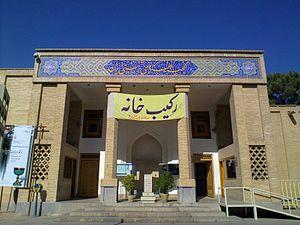
Ispahan ou Isfahan est une ville d’Iran, capitale de la province d’Ispahan. Elle est située à 340 kilomètres au sud de la capitale, Téhéran. Troisième ville d’Iran en nombre d'habitants (après Téhéran et Mashhad) avec 2 031 324 habitants en septembre 2015, la zone métropolitaine d’Ispahan est un des centres majeurs de l’industrie et de l’enseignement en Iran. Ispahan a été capitale de l'empire perse sous la dynastie des Safavides entre le xvie siècle et le xviiie siècle. La ville est bien irriguée et noyée de verdure, ce qui offre un contraste bien particulier avec les étendues désertiques qui l’entourent. Les travaux entrepris sous le chah Abbas faisant d'Ispahan une vitrine de l'architecture et de l'art safavide extrêmement raffiné, ainsi que les nombreux monuments islamiques construits entre le xie et le xixe siècle, font d'Ispahan un des joyaux du Moyen-Orient. Italiano: Esfahān è una città nell'Iran centrale con 1.600.000 abitanti (stima 2007) sul fiume Zayandeh, 400 chilometri dal Golfo Persico a un'altezza di 1590 metri sopra il livello del mare, nelle montagne dello Zagros. È la capitale della regione di Esfahan con 4.600.000 abitanti (stima 2006) e con una superficie di 107.027 km². Lo hinterland economico di Esfahān è la zona circostante in cui sono prodotti cotone, grano e tabacco. Le industrie tradizionali della città includono quella tessile - cotone, seta e lane, broccato e moquette - ma anche quella alimentare e metallurgica. Le industrie moderne, a parte la siderurgia, sono quelle legate alla raffinazione del petrolio. 한국어: 이스파한 은 테헤란 남방 420㎞ 이란 고원 위의 교통의 요지에 있는 미려한 도시이다. 인구는 약 150만명으로 이란에서 세 번째로 큰 도시이며 광역권을 포함하면 약 340만명으로 두 번째로 큰 광역도시권이다. 이 도시의 존재는 아케메네스 왕조 시대로 거슬러 올라가며, 10세기에는 이미 이스파한이란 이름으로 불리고 있었다. 이슬람 이후에는 특히 상업도시로서 번영, 칭기스 칸, 티무르에게 약탈을 당하기도 했다. 아바스 1세에 의하여 사파비 왕조의 수도로 선정되고 나서부터 크게 번영했다. 1597년 수도를 카즈빈에서 이스파한으로 옮기며 건축가와 공예인을 모아 세계에서 가장 아름다운 도시로 만들 야심으로 지은 곳으로 '이스파한은 세계의 절반'이라는 이란 속담으로까지 남을 정도로 찬사를 받았고, 오늘날까지 그 아름다움이 인정되며 유적이 잘 보존된 도시이다. 세계의 3대 광장의 하나인 '제왕광장(오늘날 이맘 광장)'이 있다. Tiếng Việt: Esfahān hay Isfahan, là một thành phố nằm cách Tehran 340 km về phía nam, là tỉnh lỵ của tỉnh Esfahan và là thành phố lớn thứ ba của Iran (sau Tehran và Mashhad). Thành phố Esfahan có dân số 1.986.542 còn vùng đô thị có dân số 3.430.353 người theo điều tra năm 2006. Đây là vùng đô thị đông dân thứ nhì tại Iran sau Tehran. 中文: 伊斯法罕為伊朗第三大城市，是伊斯法罕省的省會。據2006年統計，有人口1,583,609人。 العربية: أصفهان أو أصبهان هي إحدى مدن إيران ومرکز محافظة أصفهان على بعد 340 كم جنوب طهران ويبلغ عدد سكانها حوالي 3,100,000 ثلاثة ملايين ومائة ألف نسمة، تقع على نهر زاينده والذي يسمى في إيران «زاينده رود» ورود كلمة فارسية تعني «نهر». اختارتها اليونسكو كمدينة تراث إنساني. يقال لها من قبل مواطني إيران (بالفارسية: اصفهان نصف جهان، وتعني «اصفهان نصف العالم»)، نظرا لاحتوائها على الكم الهائل من التراث والأسواق التراثية الكبرى المنظمة التي لم يصل إليها العابثون والمستعمرون. हिन्दी: इस्फ़हान ईरान में इस्फ़हान प्रांत का एक जिला है। इस जिले की जनसंख्या वर्ष २००६ अनुसार १६,०२,११० है। यह मध्य ईरान के मार्क़ज़ी प्रांत में खोमैन से 160 किमी तेहरान 350 किमी दूरी पर स्थित है। यह इस्फ़हान प्रांत की राजधानी हैं और ईरान का तेहरान और माशहाद के बाद तीसरा बड़ा नगर हैं।[2]। Svenska: Esfahan är administrativ huvudort i den iranska provinsen Esfahan och är den tredje största staden i landet med 1 756 126 invånare vid folkräkningen 2011. Esfahan är en av Persiens äldsta städer. Den omnämns av Ptolemaios under namnet Aspadana, ett annat äldre namn var Djaiy. Esfahan verkar ha varit en betydande stad under den muslimska tiden, till det den 1387 ödelades av Timur Lenk. Ännu en blomstring inledde sedan Abbas I gjort staden till Persiens residensstad. Русский: Исфаха́н город в Иране на берегу реки Заянде, расположенный в 340 км к югу от Тегерана. Административный центр провинции Исфахан, третий по величине город Ирана (после Тегерана и Мешхеда). Население — 1583 тыс. человек (2006). В городе расположено большое число памятников исламской архитектуры XI—XIX веков. Особенно знамениты площадь Имама и пятничная мечеть — памятник Всемирного наследия. В Иране город часто называют Несф-е джеха́н («Половина мира»). Português: Isfahan ou Isfahã (antigamente grafada Ispahan, aportuguesada Ispaã(o)) é uma cidade do Irã, no centro do país, a 340 quilômetros ao sul de Teerã. Terceira maior cidade do país, e capital da província homônima, conta com uma população de 1 583 609 habitantes (dados de 2006), e sua região metropolitana tem 3 430 035, de acordo com o censo de 2006. Cidade antiquíssima, foi conhecida na Antiguidade por Aspadana, tendo sido à época uma das maiores cidades do mundo. Polski: Isfahan historycznie także jako Ispahan, starop. Aspadāna, średniop. Spahān, – trzecie co do wielkości miasto Iranu, położone ok. 340 km na południe od Teheranu. Stolica prowincji o tej samej nazwie. Populacja: ok. 2 mln. Miasto leży w oazie na Wyżynie Irańskiej, u stóp łańcucha górskiego Zagros na wysokości 1590 m n.p.m. Isfahan położony jest na przecięciu szlaków północ-południe oraz wschód-zachód. Temperatury wahają się między 2 a 28 °C.